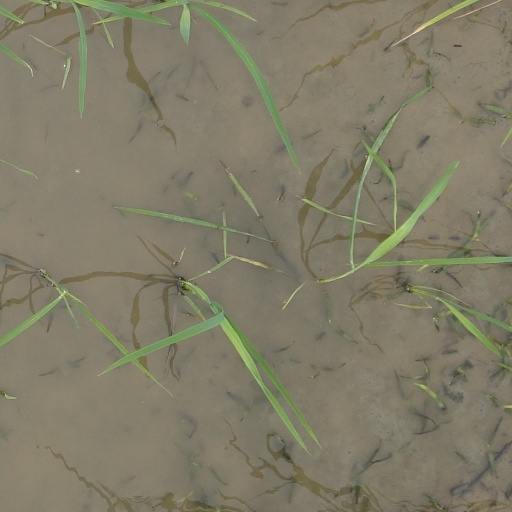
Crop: rice